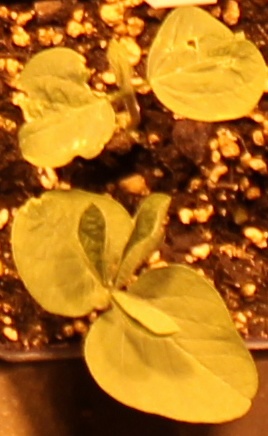
Label: Soybean